Anterior cruciate ligament reconstruction

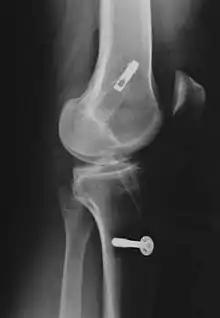
Grafts are inserted through a tunnel that is drilled through the shin bone (tibia) and thigh bone (femur). The graft is then pulled through the tunnel and fixated with screws. The two bright objects in this X-ray are screws in the thigh bone (above) and shin bone (below).

An accessory hamstring or part of the patellar ligament are the most common donor tissues used in autografts. While originally less commonly utilized, the quadriceps tendon has become a more popular graft.